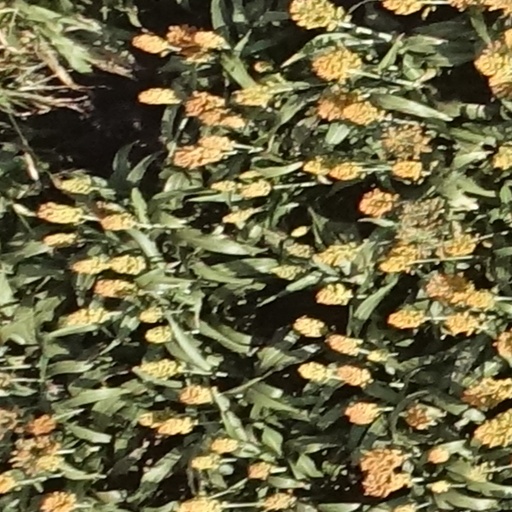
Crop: sorghum